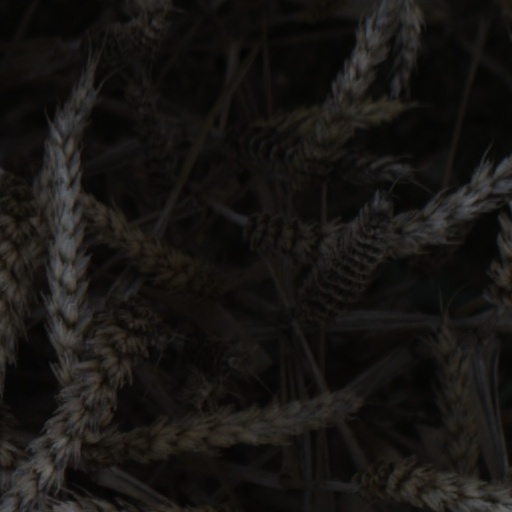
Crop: wheat